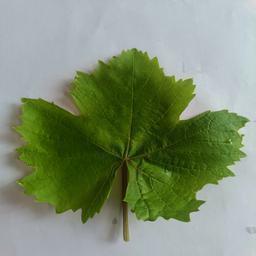
Label: Healthy Leaves